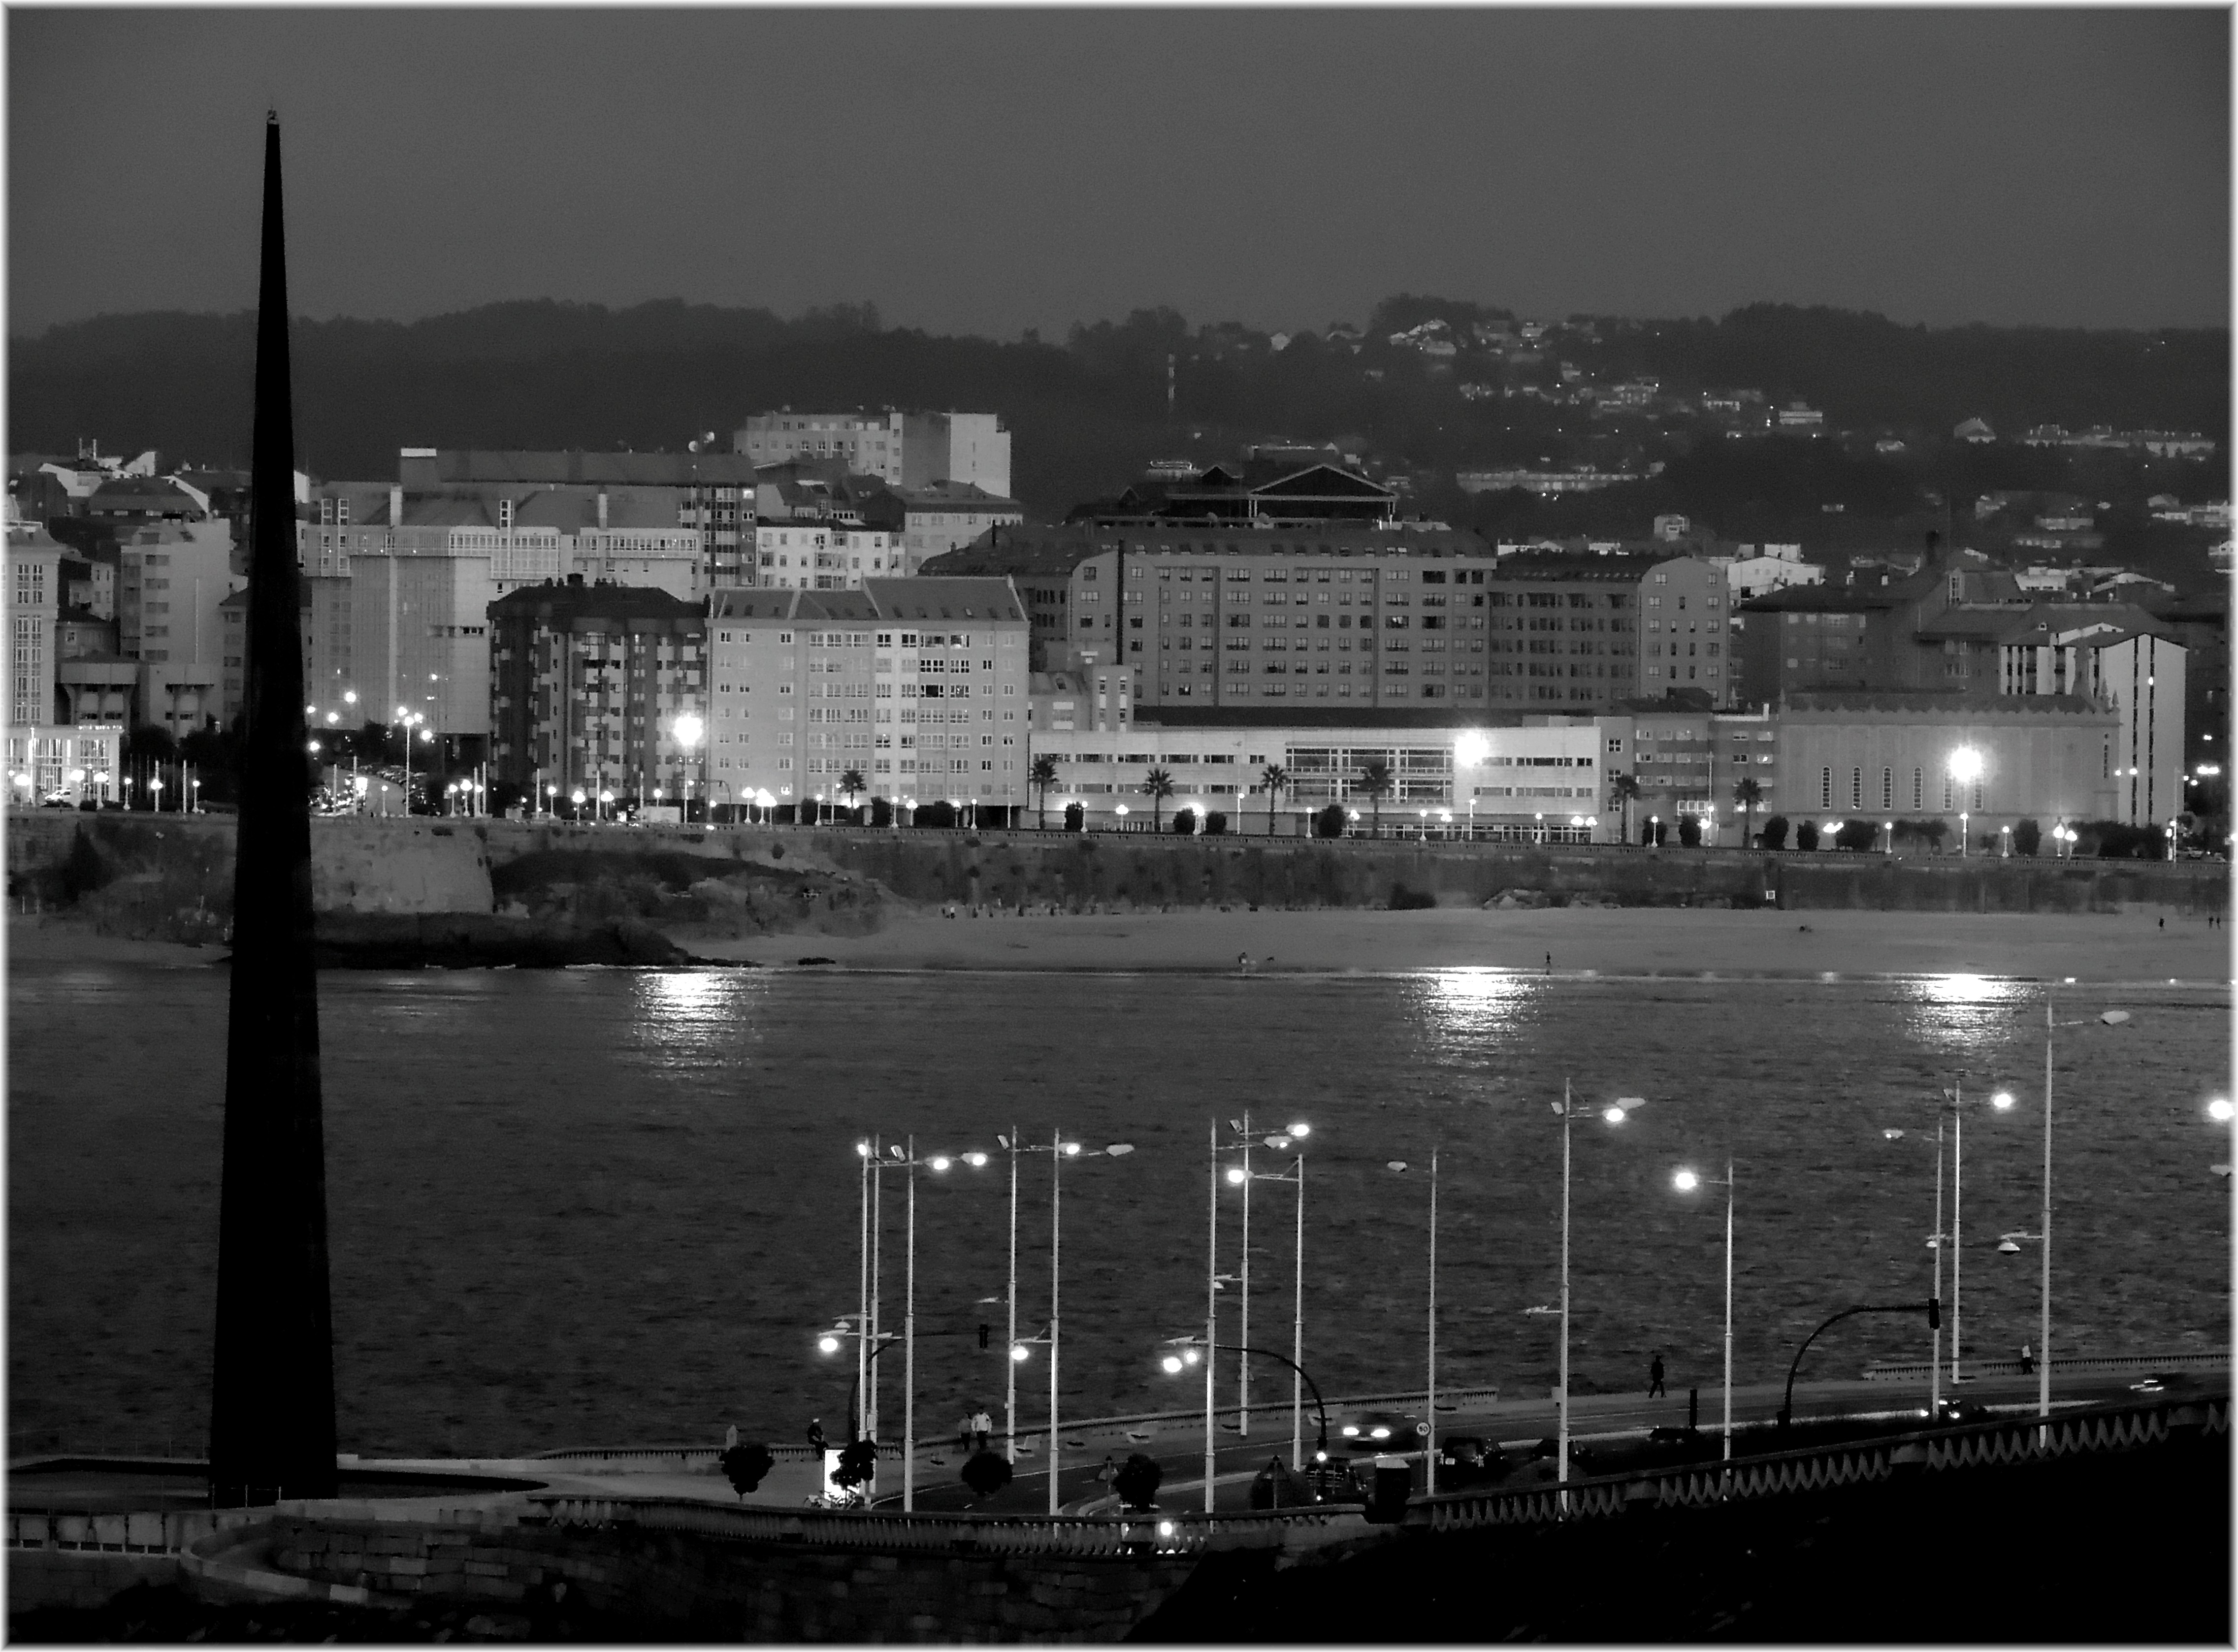
horizon, black and white, skyline, night, photography, city, skyscraper, cityscape, downtown, dusk, reflection, darkness, monochrome, tower block, shape, metropolis, urban area, monochrome photography, atmospheric phenomenon, human settlement